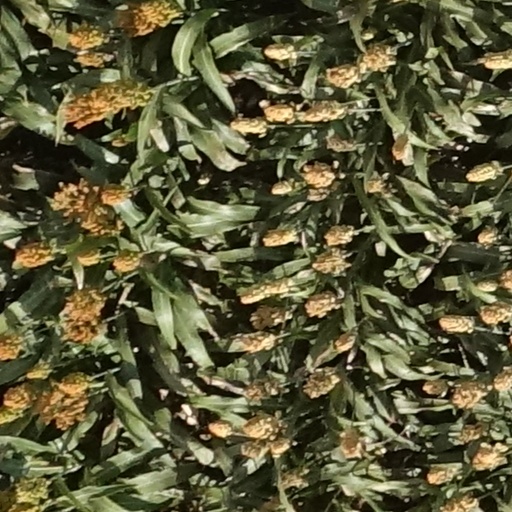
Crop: sorghum